1986 United States bombing of Libya

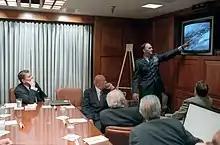
President of the United States Ronald Reagan in a briefing with US National Security Council staff on Operation El Dorado Canyon.

The attack mission against Libya had been preceded in October 1985 by an exercise in which the 20th TFW stationed at RAF Upper Heyford airbase in the UK, which was equipped with F-111E Aardvarks, received a top-secret order to launch a simulated attack mission on 18 October, with ten F-111Es armed with eight 500-lb practice bombs, against a simulated airfield located in Labrador, Canada south of CFB Goose Bay. The mission was designated Operation Ghost Rider. The mission was a full rehearsal for a long-range strike against Libya. The mission was completed successfully, with the exception of one aircraft that had all but one of its eight bombs hang up on one of its wing racks. The lessons learned were passed on to the 48th TFW which was equipped with the newer F-111F model.